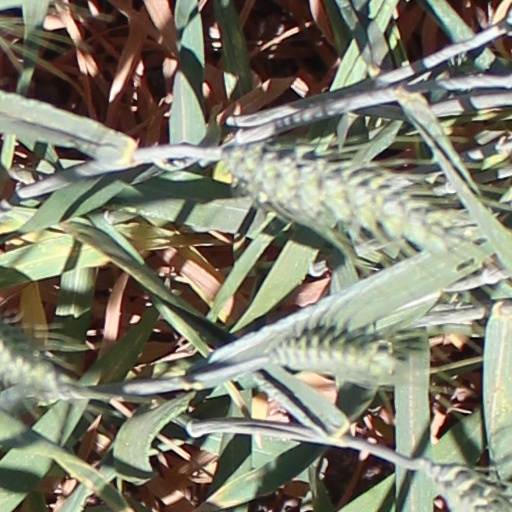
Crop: wheat